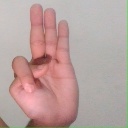
अक्षर: भ